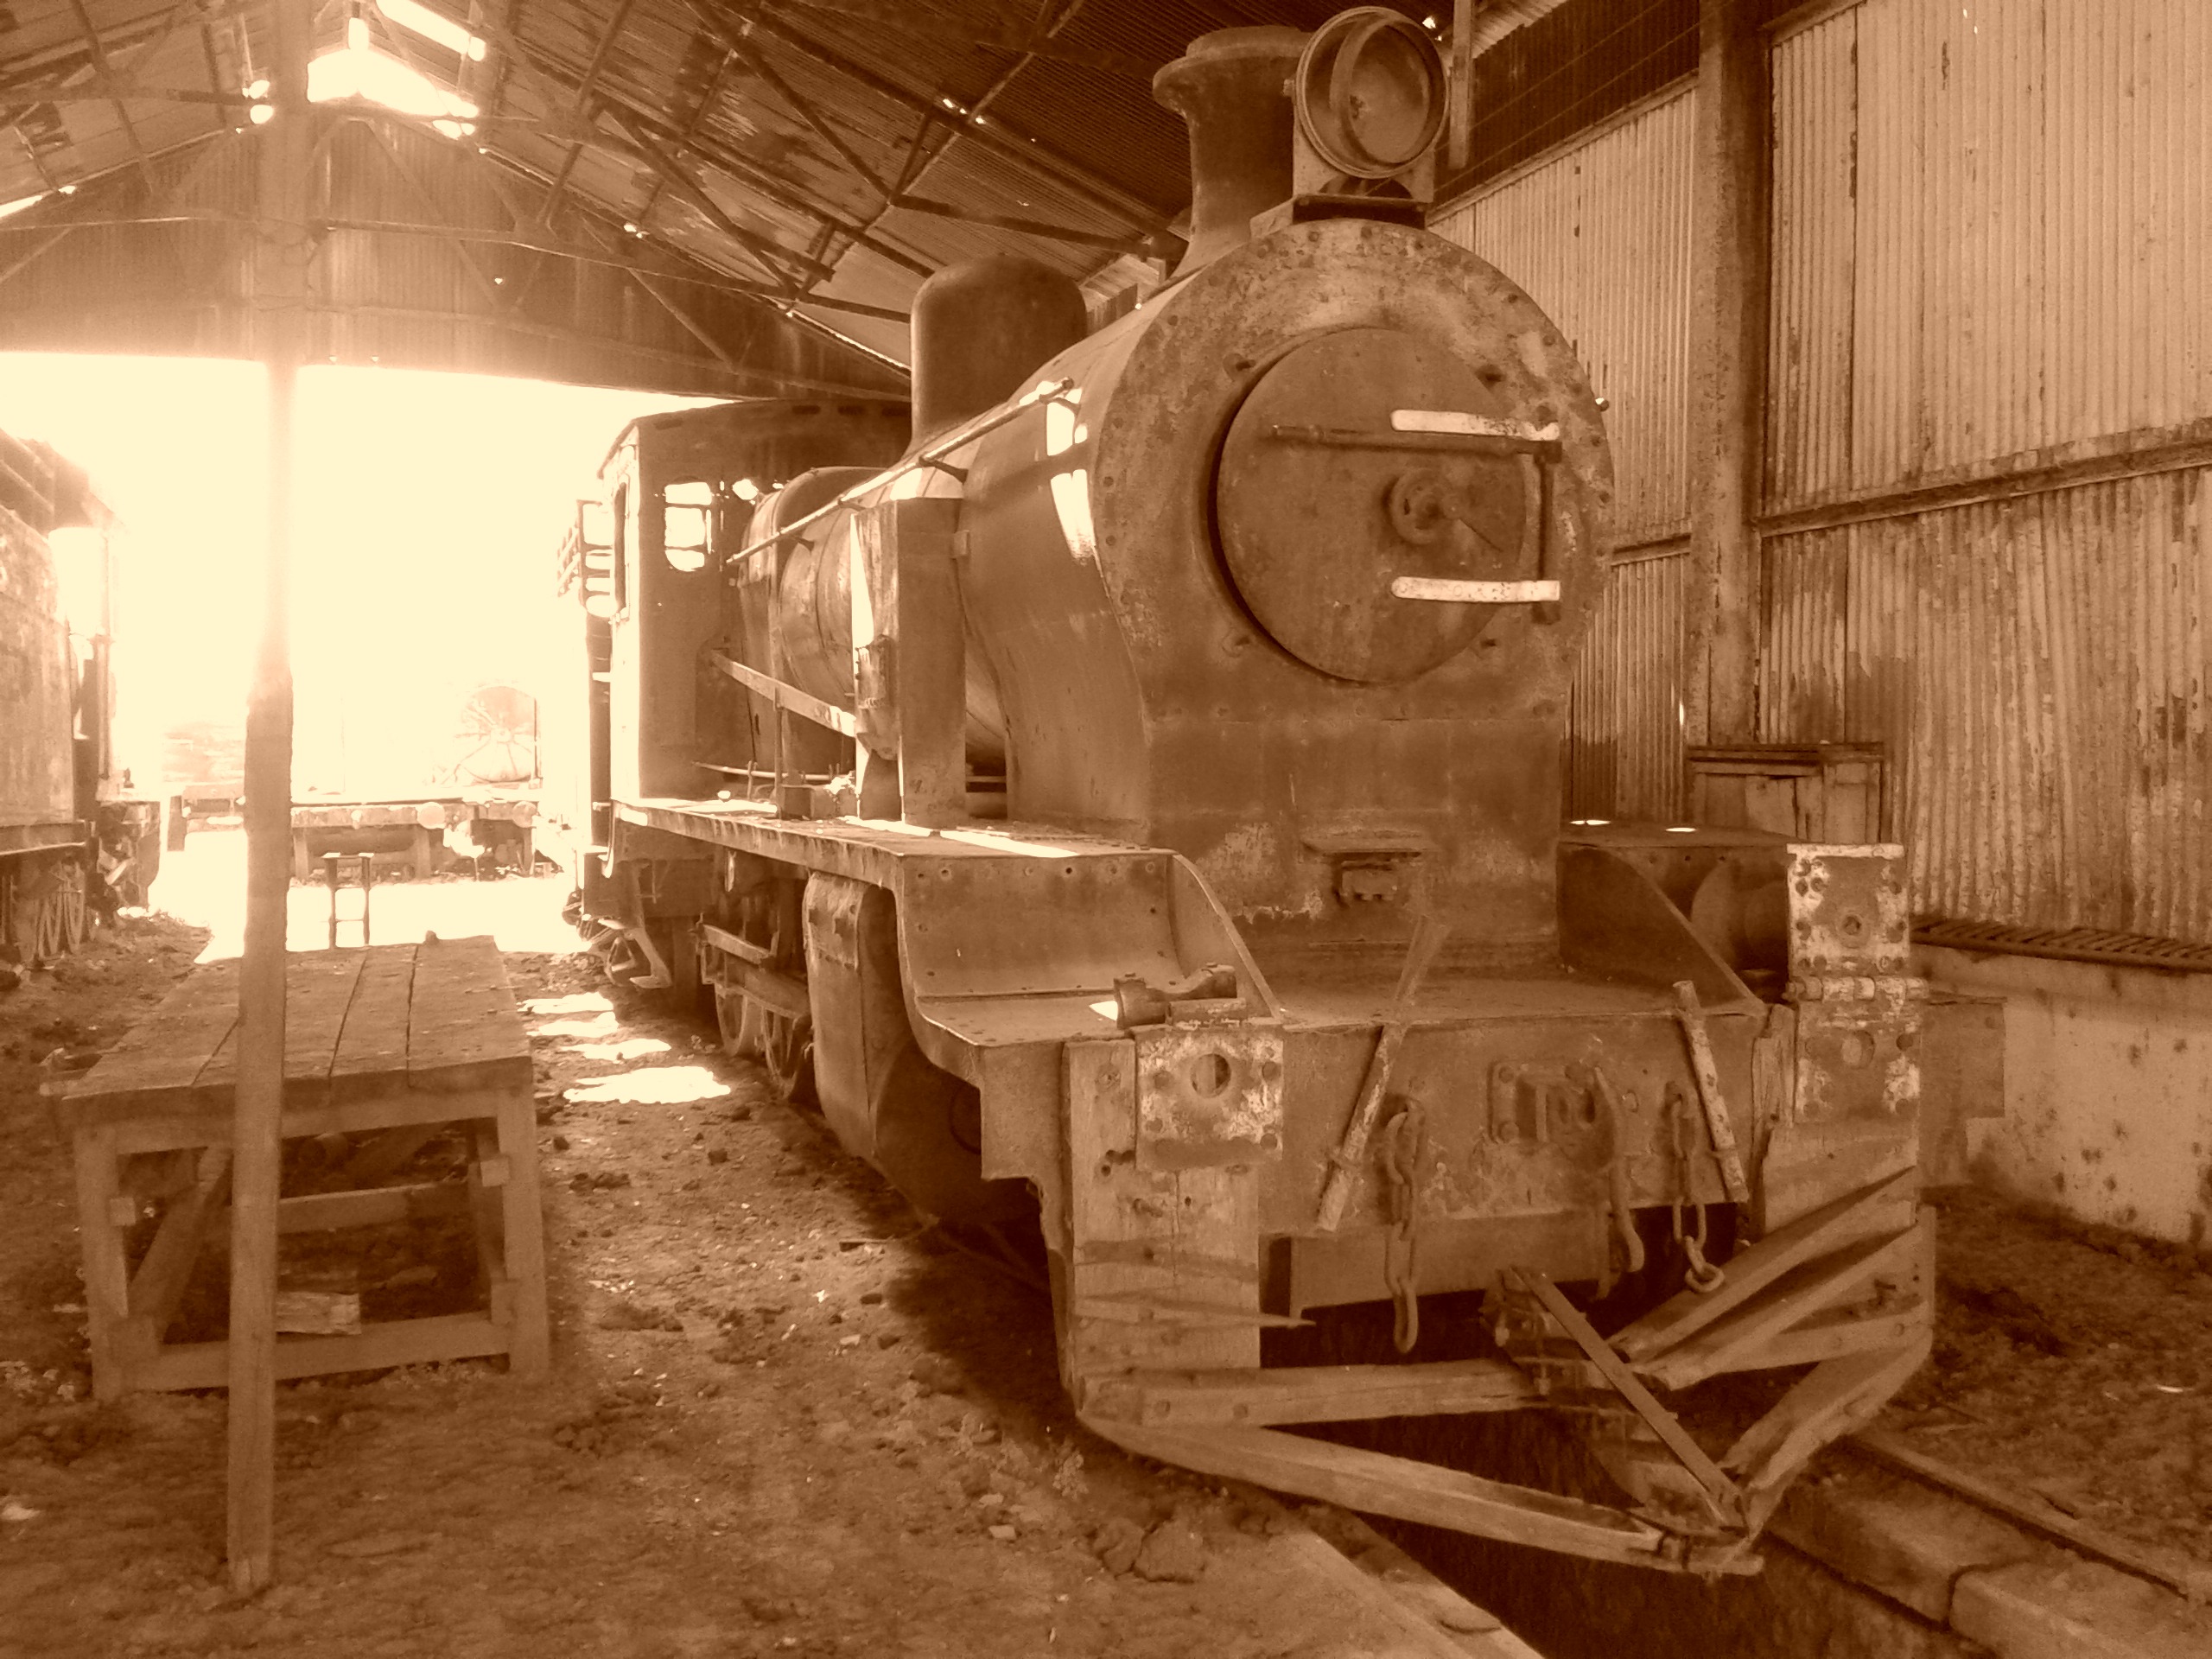
wood, railway, train, transport, vehicle, machine, factory, industry, locomotive, iron, railway station, via, construction equipment, man made object